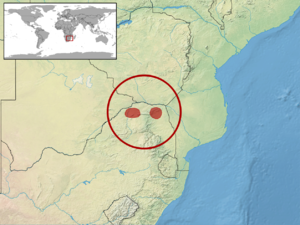
Acontias richardi est une espèce de sauriens de la famille des Scincidae.